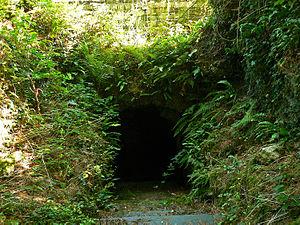
le château de la Joyeuse Garde, anciennement le château de la douloureuse Garde
Le château de Joyeuse Garde, est un château de la légende arthurienne.